Ellen Bernard Thompson Pyle

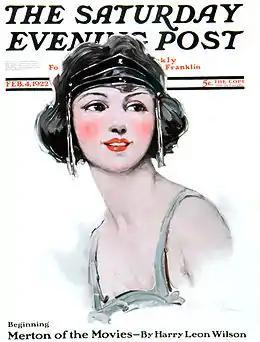
Cover of the "Saturday Evening Post", February 4, 1922, entitled "Flapper" by Ellen B.T. Pyle.

Ellen Bernard Thompson Pyle (November 11, 1876 – August 1, 1936) was an American illustrator best known for the 40 covers she created for "The Saturday Evening Post" in the 1920s and 1930s under the guidance of "Post" editor-in-chief, George Horace Lorimer. She studied with Howard Pyle and later married Pyle's brother Walter.